Pentecostal Union of Romania

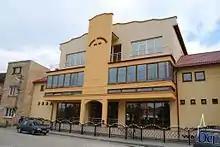
A Pentecostal church in Dej.

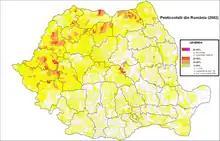
Pentecostals in Romania by municipality (2002 census)

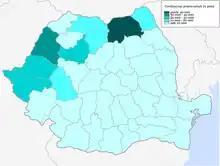
Pentecostals in Romania, absolute numbers (2002 census)

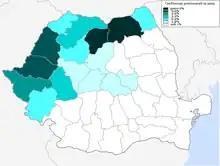
Pentecostals in Romania by percentage (2002 census)

The Pentecostal Union of Romania or the Apostolic Church of God is Romania's fourth-largest religious body and one of its eighteen officially recognised religious denominations. At the 2021 census, some 404,000 Romanians declared themselves to be Pentecostals (2.1% of the population). Ethnically, as of 2002, they were 85.2% Romanians, 10.6% Roma, 1.9% Ukrainians, 1.8% Hungarians and 0.5% belonged to other groups. They have 1,343 churches, 7,879 affiliates and 354 pastors, along with strong lay leadership. The denomination originates in the early 1920s and, headed by a central leadership, is divided into nine regional communities: Arad, Braşov, Bucharest, Cluj-Napoca, Constanţa, Oradea, Oltenia-Argeş (Craiova), Maramureş-Sătmar (Baia Mare) and Suceava. Membership is concentrated in Crişana, Banat and northern Moldavia.